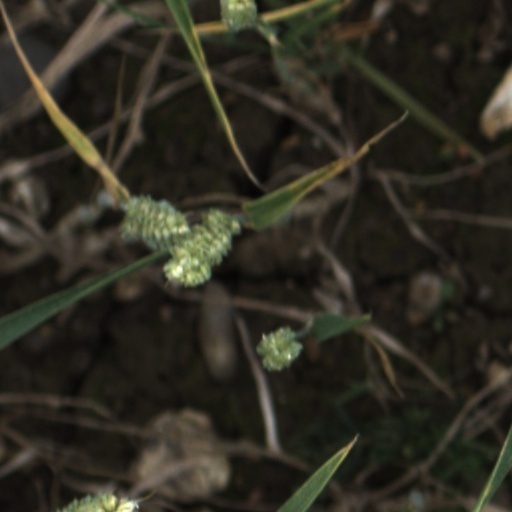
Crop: wheat